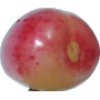
Label: Cherry Rainier 1